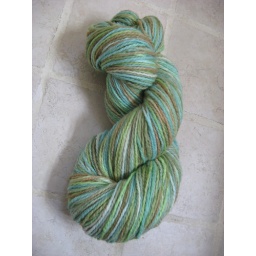
sky blue, leaf green, blue green, and brown kettle dyed in my crockpot